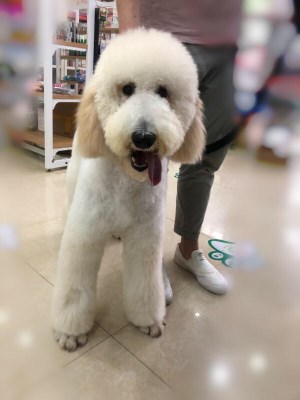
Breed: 316-n000118-standard_poodle